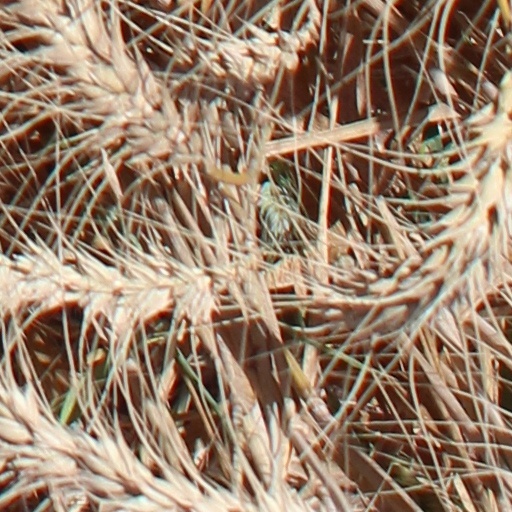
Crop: wheat